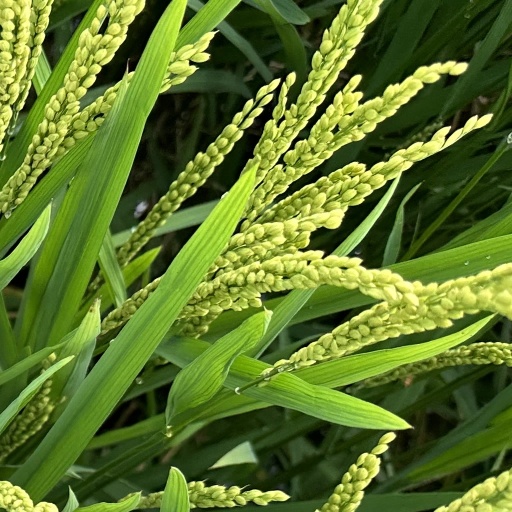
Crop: rice